Antonio de Caldonazzo

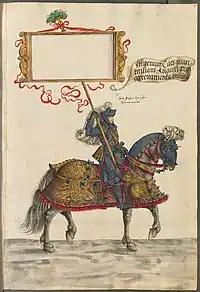
Caldonazzo in a version of his "Triumphal Procession" image, Hans Burgkmair's "Turnierbuch"

During his reign, Maximilian commissioned a number of humanist scholars and artists to assist him in completing a series of projects, in different art forms, intended to immortalize his life and deeds and those of his Habsburg ancestors. He referred to these projects as "Gedechtnus" ("memorial").